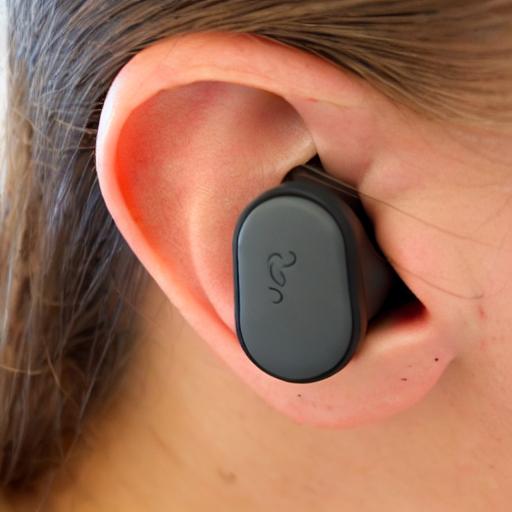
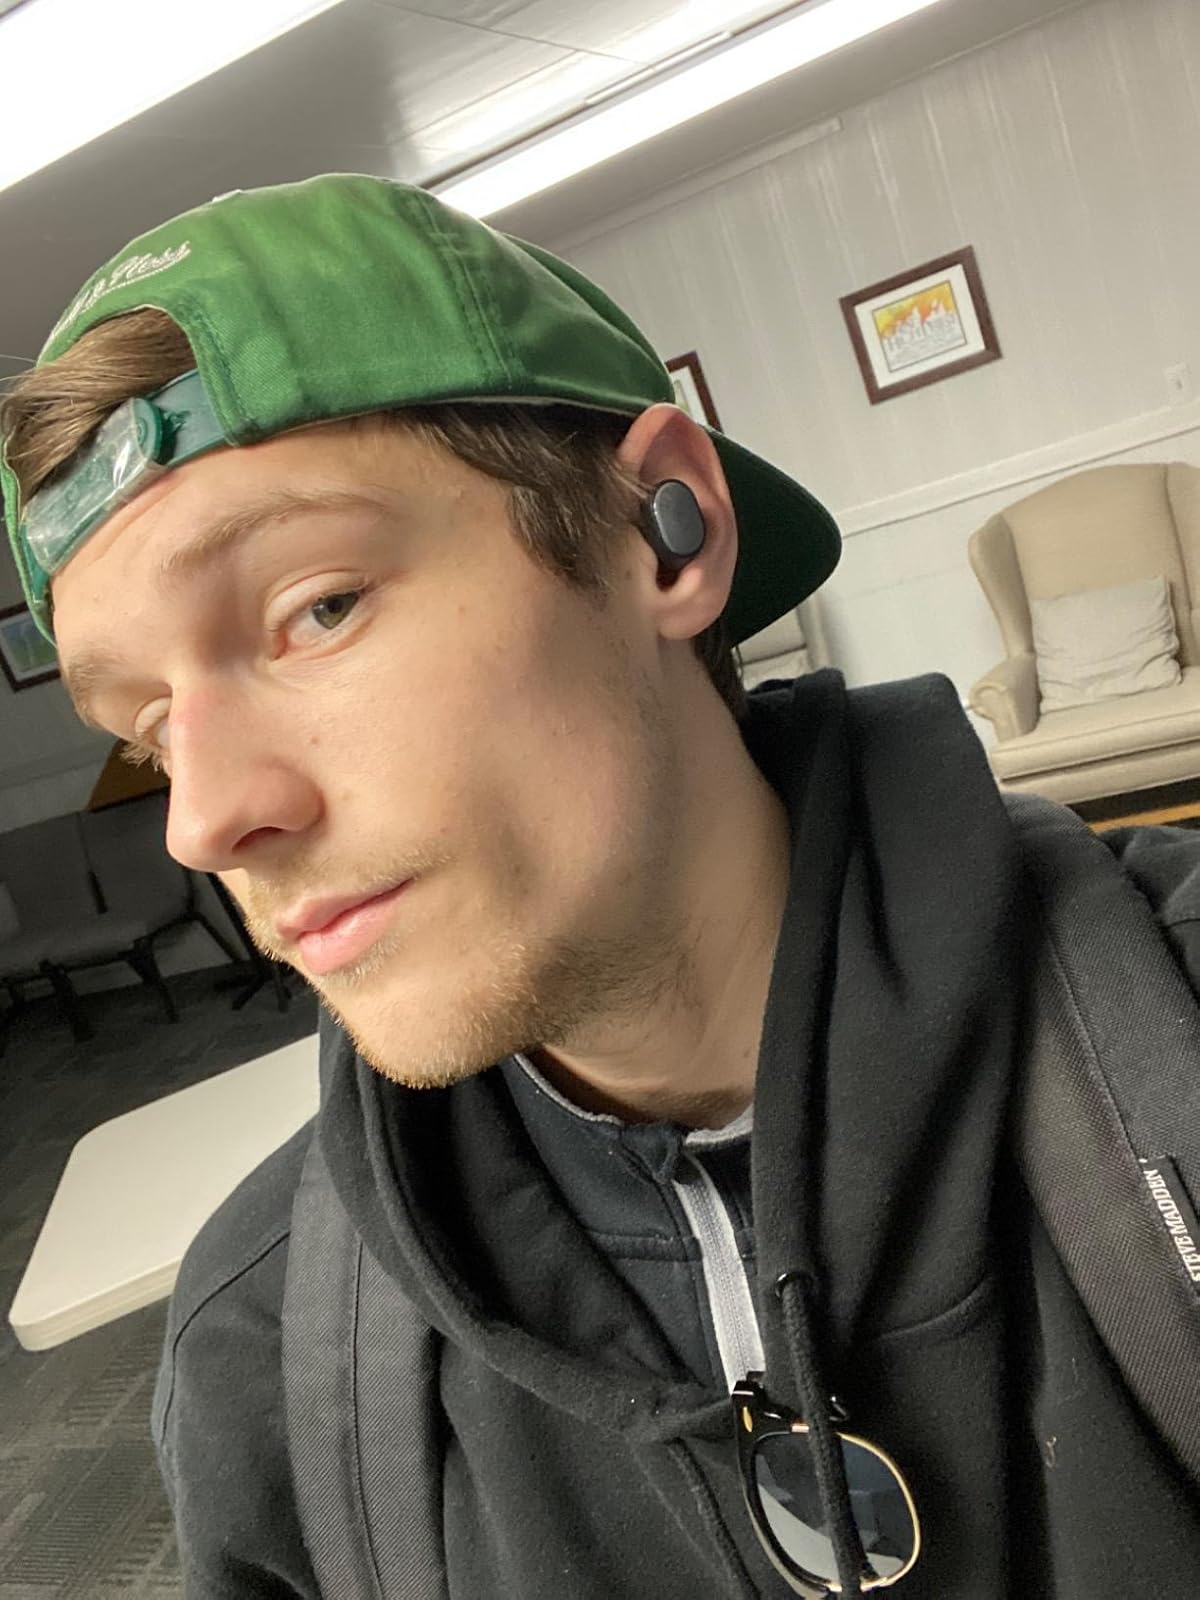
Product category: earbuds
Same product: no